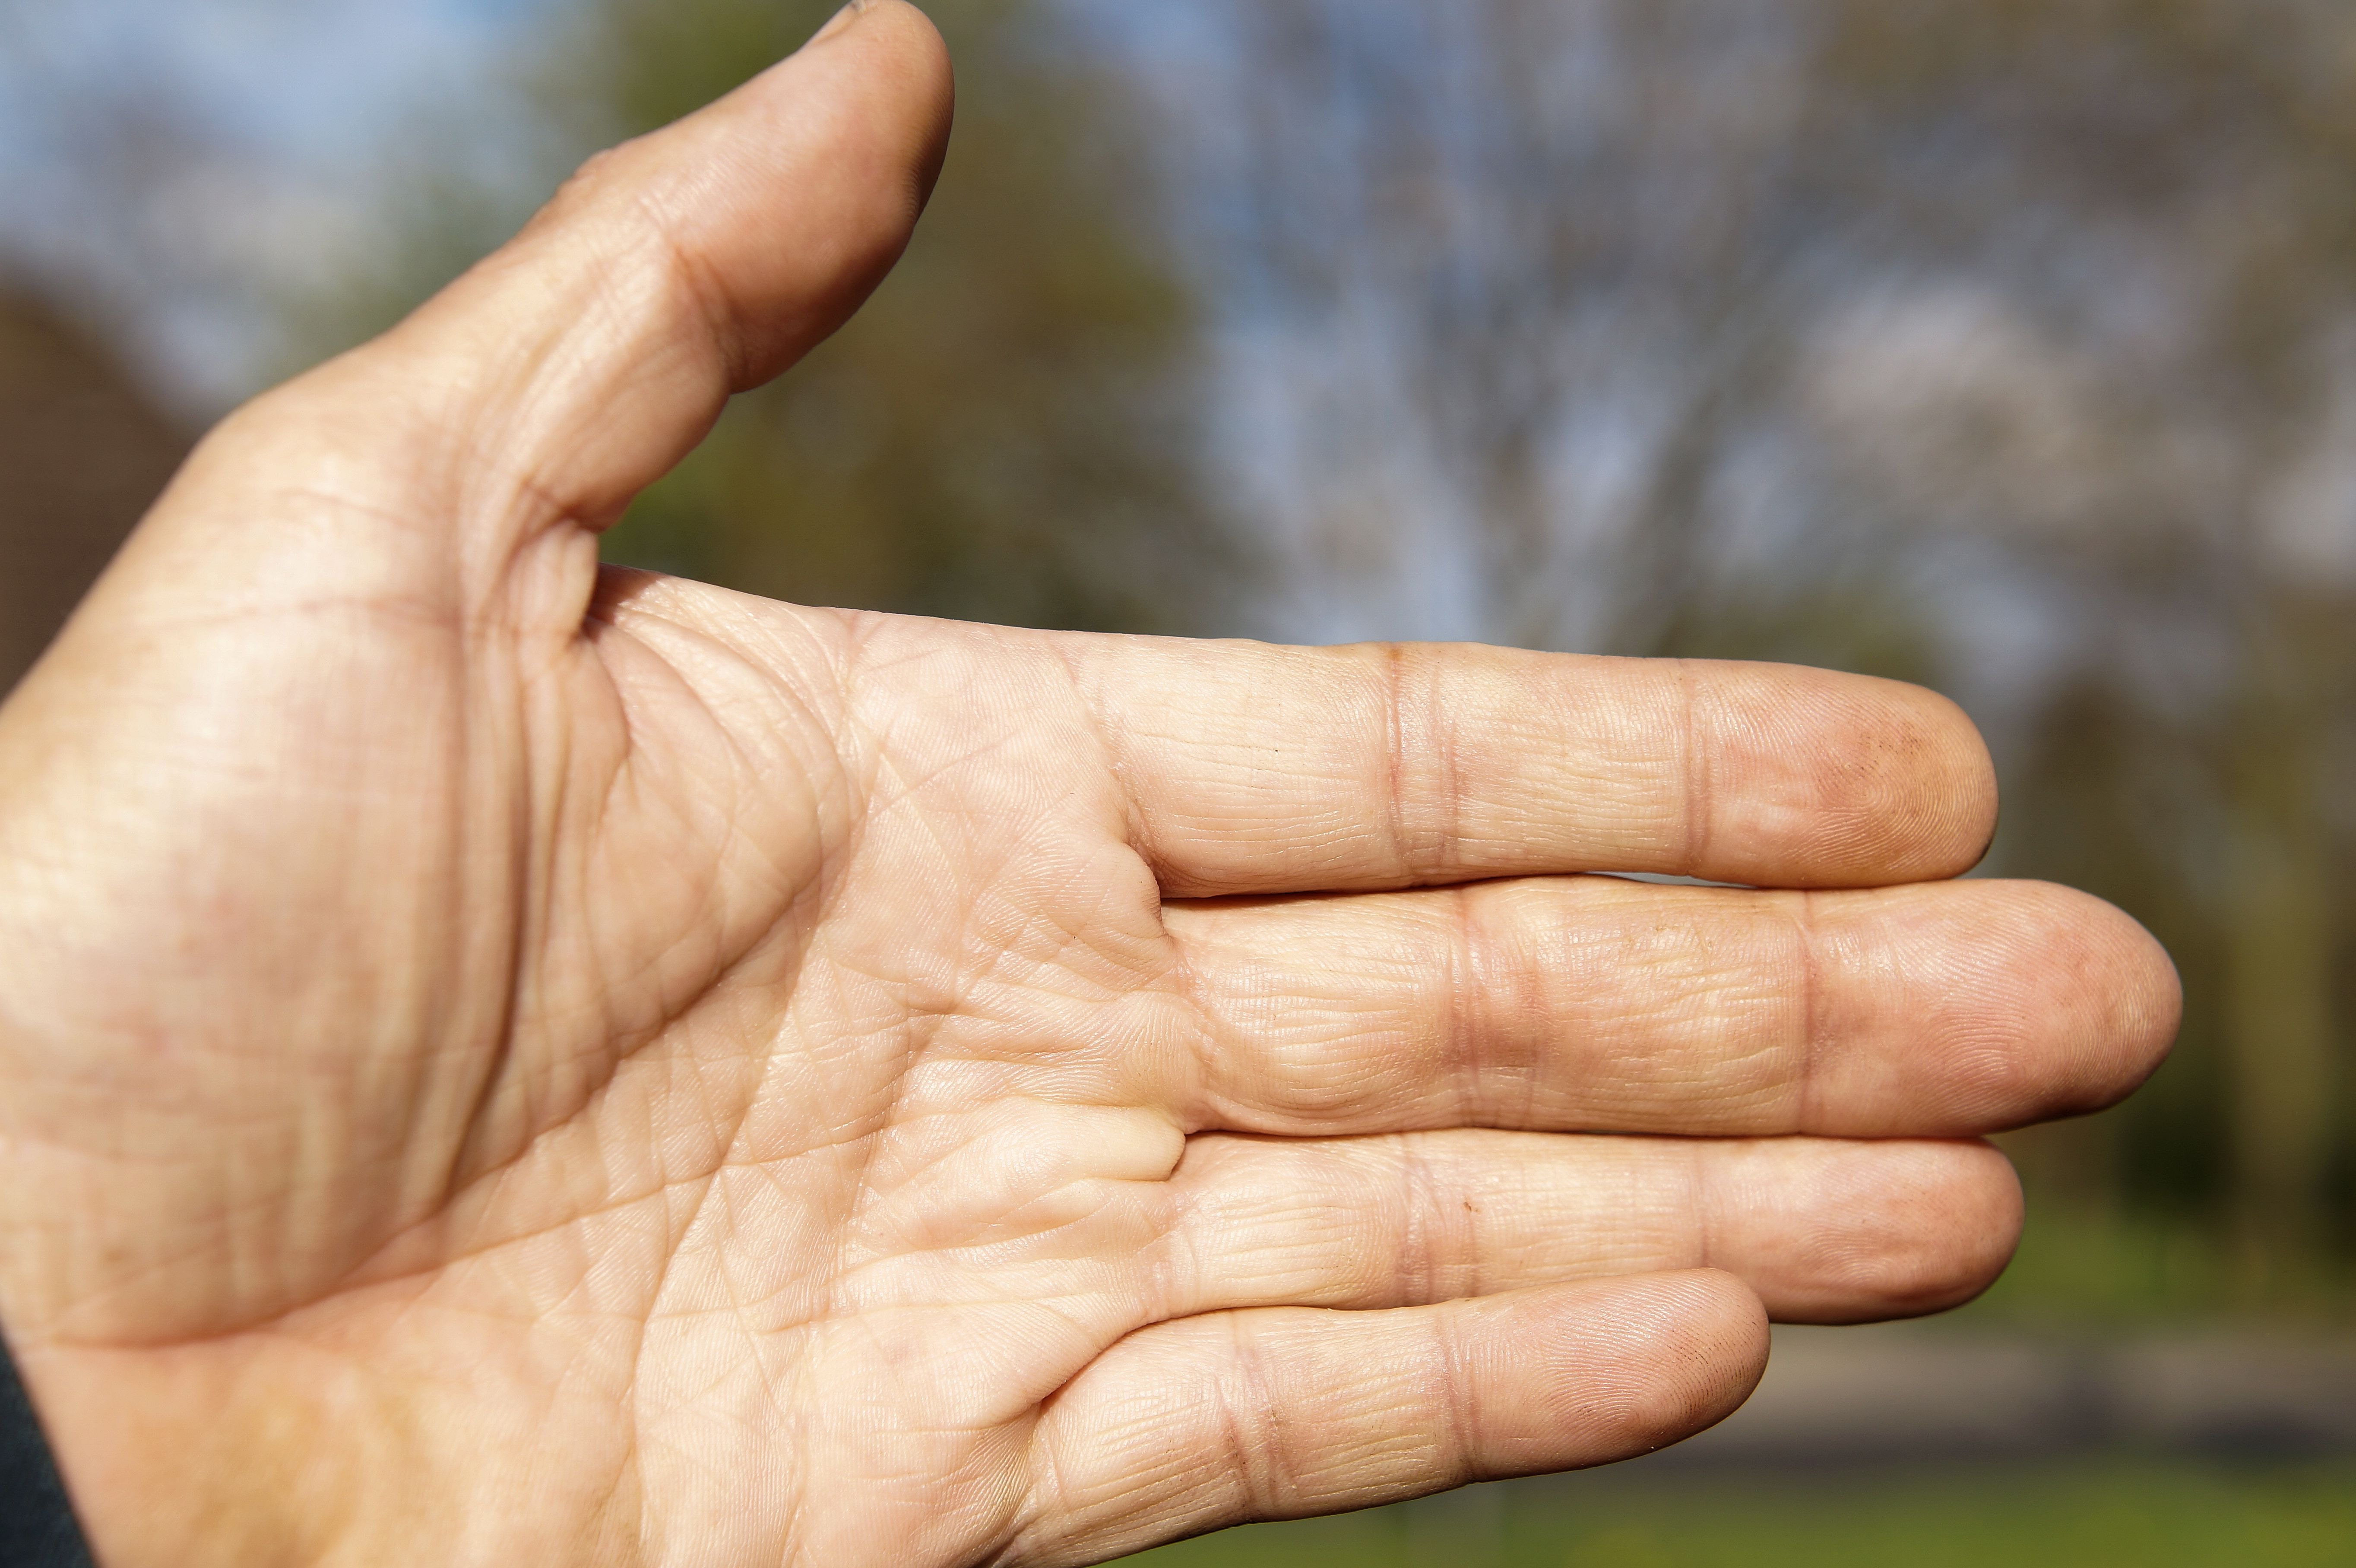
hand, finger, human, arm, holding hands, close up, force, thumb, calming, interaction, sense, leading the way, human action, peace offering